Santa Maria in Cosmedin

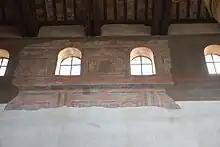
Remains of frescoes on the left side of the nave. The paintings between the windows are scenes from the lives of Daniel and Ezekiel.

At the same time, Pope Hadrian had a crypt dug from the volcanic tufa slab under the east end of the church, possibly the podium of the Great Altar to Hercules. It took the form of a miniature basilica with a small apse and altar and a nave and two aisles separated by columns, probably based on a prototype under Old Saint Peter’s Basilica. The six "spolia" columns were too tall for the crypt and had to be sunk several feet into the floor. Carved crosses on the columns may have been inset with bronze. On the side walls were niches containing shelves for the display of relics given by Pope Hadrian to the church.